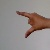
The image shows a hand gesture representing the letter 'Z' in Indian Sign Language.